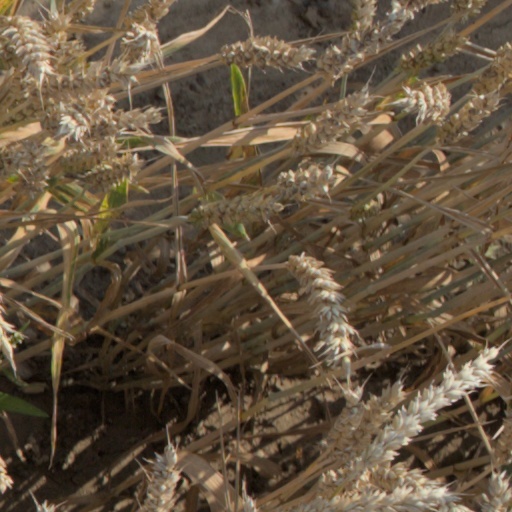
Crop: wheat